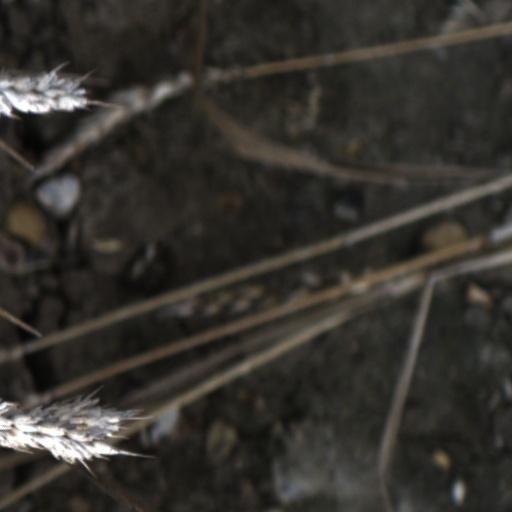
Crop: wheat